Battle for No.3 Post

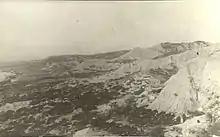
The open coastal terrain where No.1 and No.2 Posts were located

On 25 April, at the start of the Gallipoli Campaign, the Australian and New Zealand Army Corps (ANZAC) landed at what later became known as Anzac Cove. Included in the landings was the New Zealand and Australian Division, but the division had been forced to leave part of its strength, including the New Zealand Mounted Rifles Brigade, behind in Egypt. The commanders believed there would be no requirement or opportunities for mounted troops on the peninsula. However, heavy casualties, and the lack of any other reinforcements, forced them to reconsider the decision, and the mounted troops were later dispatched to Gallipoli to serve in a dismounted role.